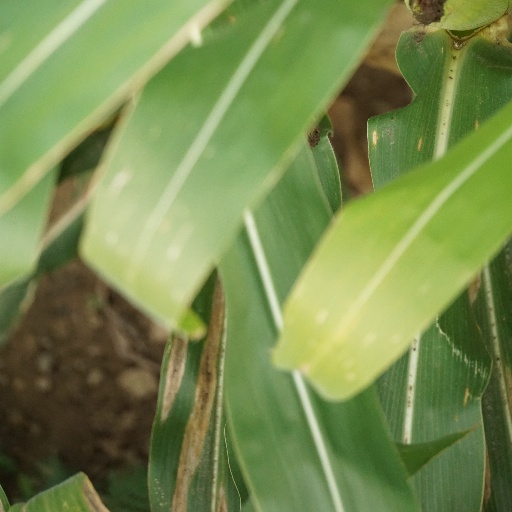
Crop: maize; corn